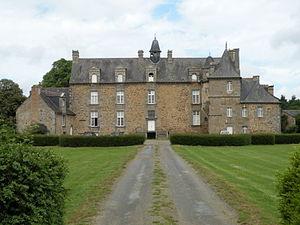
Château de La Chapelle-aux-Filtzméens. Brezhoneg: Kastell Chapel-Hilveven.
Le château du Logis est un château situé dans la commune de La Chapelle-aux-Filtzméens, dans le nord du département français d'Ille-et-Vilaine, région Bretagne.
La Chapelle-aux-Filtzméens est une commune française située dans le département d'Ille-et-Vilaine en région Bretagne, siège de la communauté de communes du Pays de la Bretagne romantique. Elle est peuplée de 815 habitants.
Cet article recense les bâtiments protégés au titre des monuments historiques d’Ille-et-Vilaine, en France.